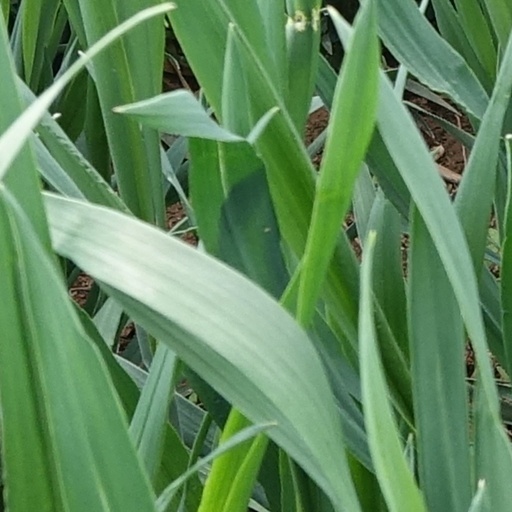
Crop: wheat